James Gordon Shanklin

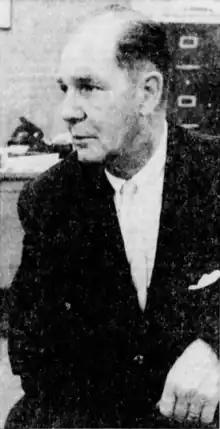
James Gordon Shanklin in the Dallas FBI Field Office

James Gordon Shanklin (December 10, 1909 – July 11, 1988) was an American FBI agent and lawyer best known for his role in the investigation of the assassination of John F. Kennedy and facilitating the online network of the Federal Bureau of Investigation communications known as the National Crime Information Center.